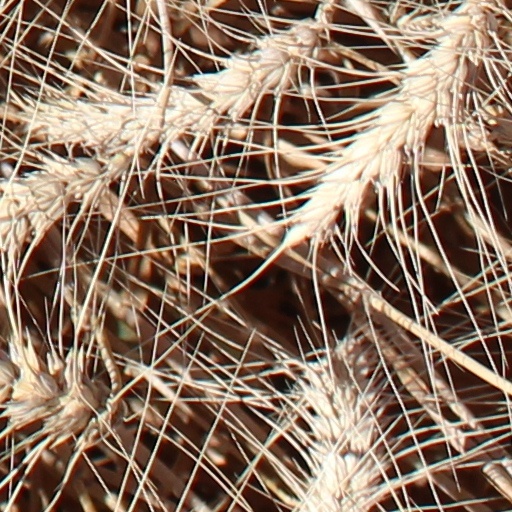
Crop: wheat